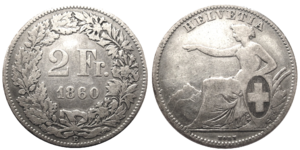
2 francs suisse 1860 argent Helvetia assise
Les pièces de monnaie de la Confédération suisse sont des pièces de monnaie en circulation et ayant cours légal en Suisse depuis 1850, et au Liechtenstein dès 1924 sont libellées en francs suisses et en centimes.